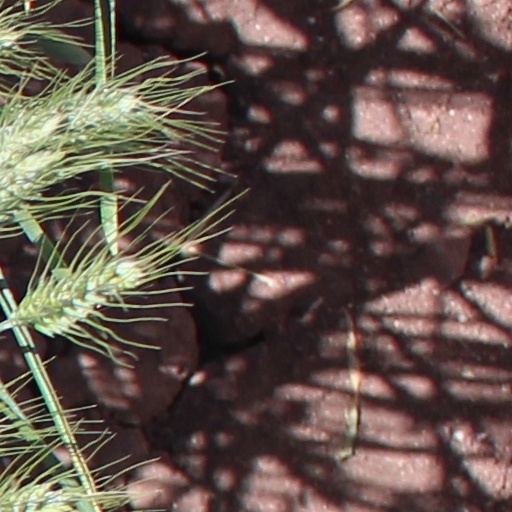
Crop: wheat